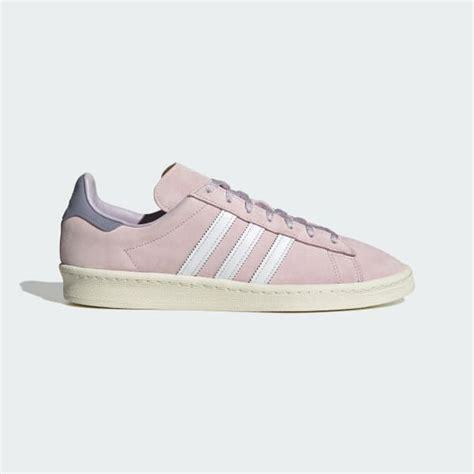
Brand: Adidas
Model: Campus 80S